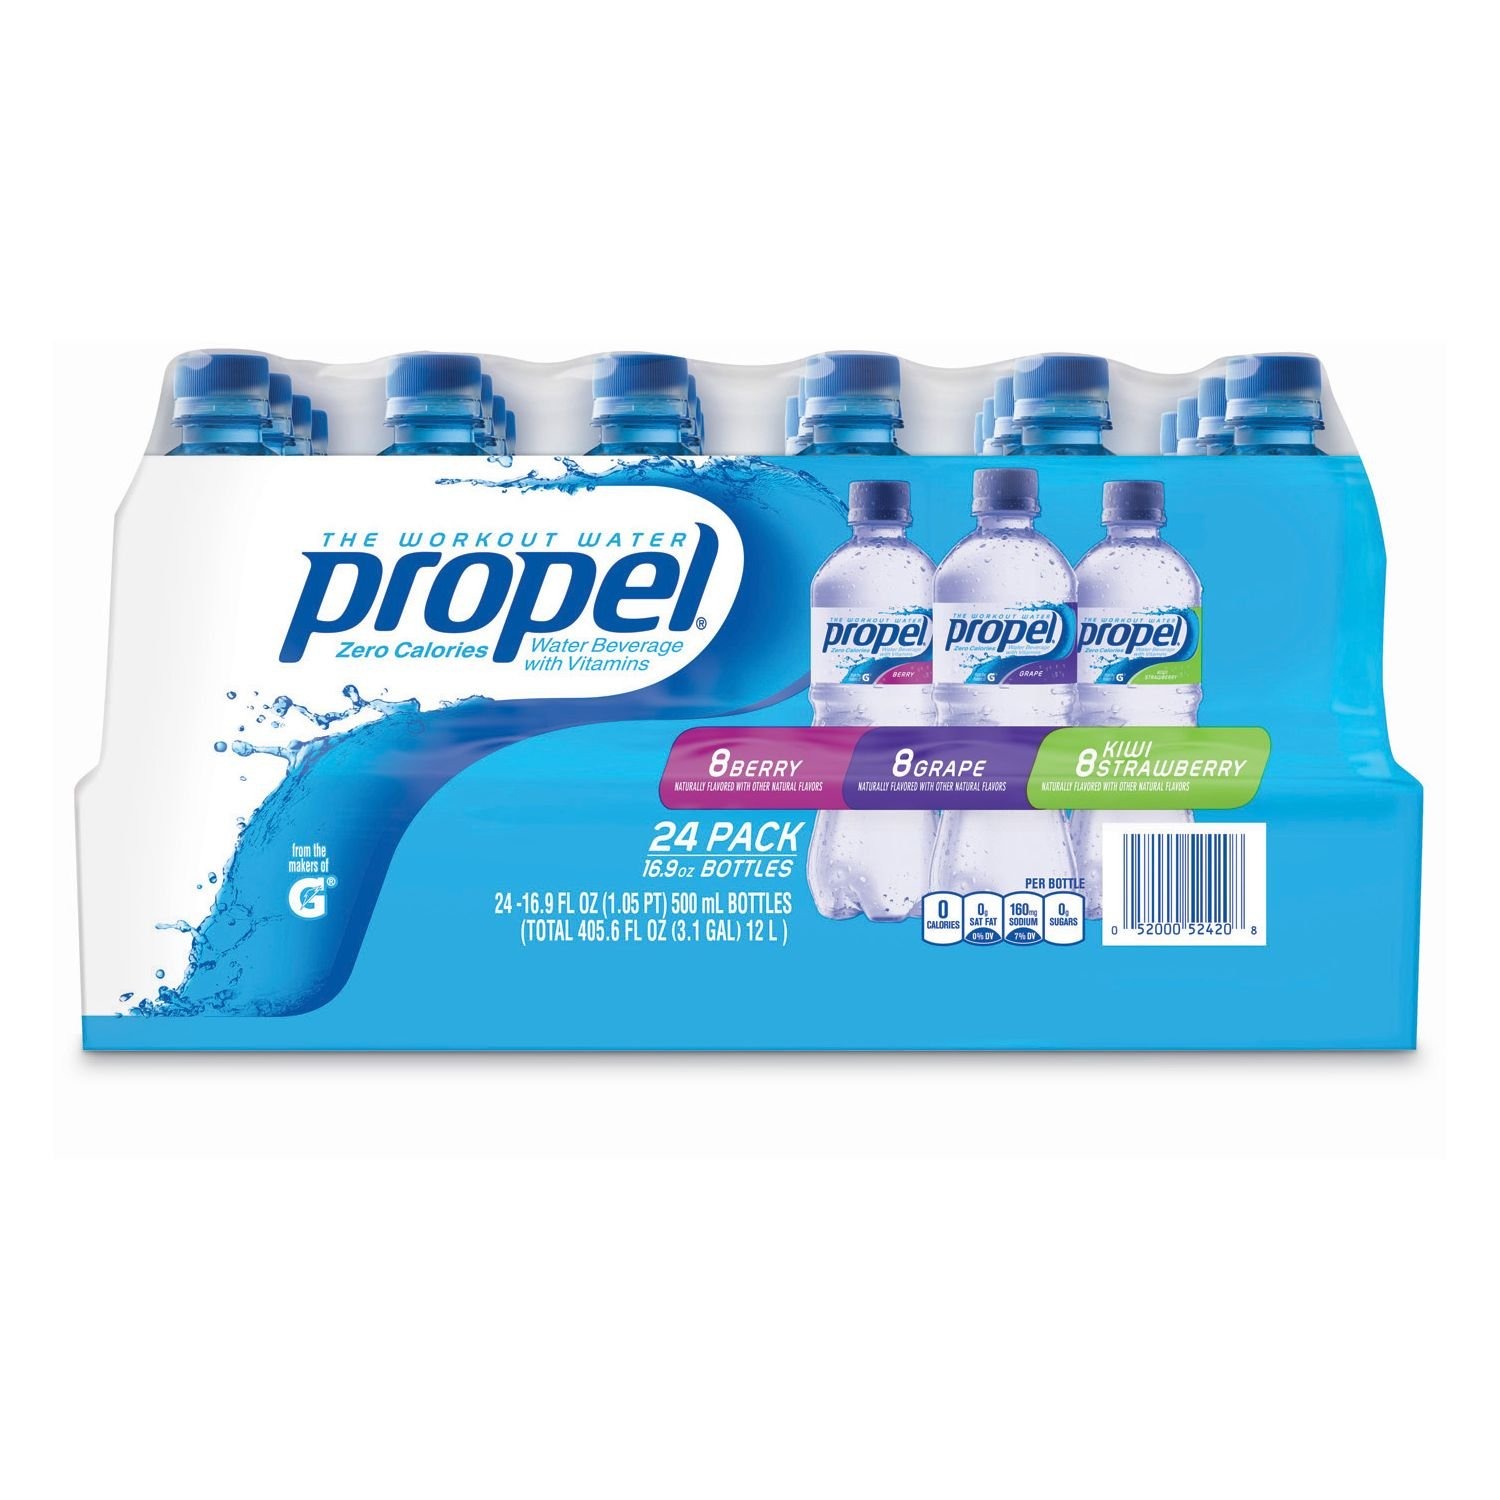
Item Name: Propel Zero Water Variety - 24/16.9 oz.
Bullet Point 1: Variety pack includes eight of each: Grape, Berry, Kiwi Strawberry
Bullet Point 2: From the makers of Gatorade
Bullet Point 3: Vitamin enhanced
Bullet Point 4: Ideal for C-store and concessions
Value: 405.6
Unit: Fl Oz

Price: 28.89